Shorncliffe, Queensland

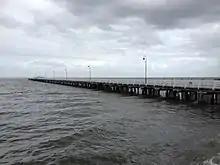
Historical 19th century Shorncliffe pier in 2014

Cabbage Tree Creek appears on Robert Dixon's 1842 survey of Moreton Bay.